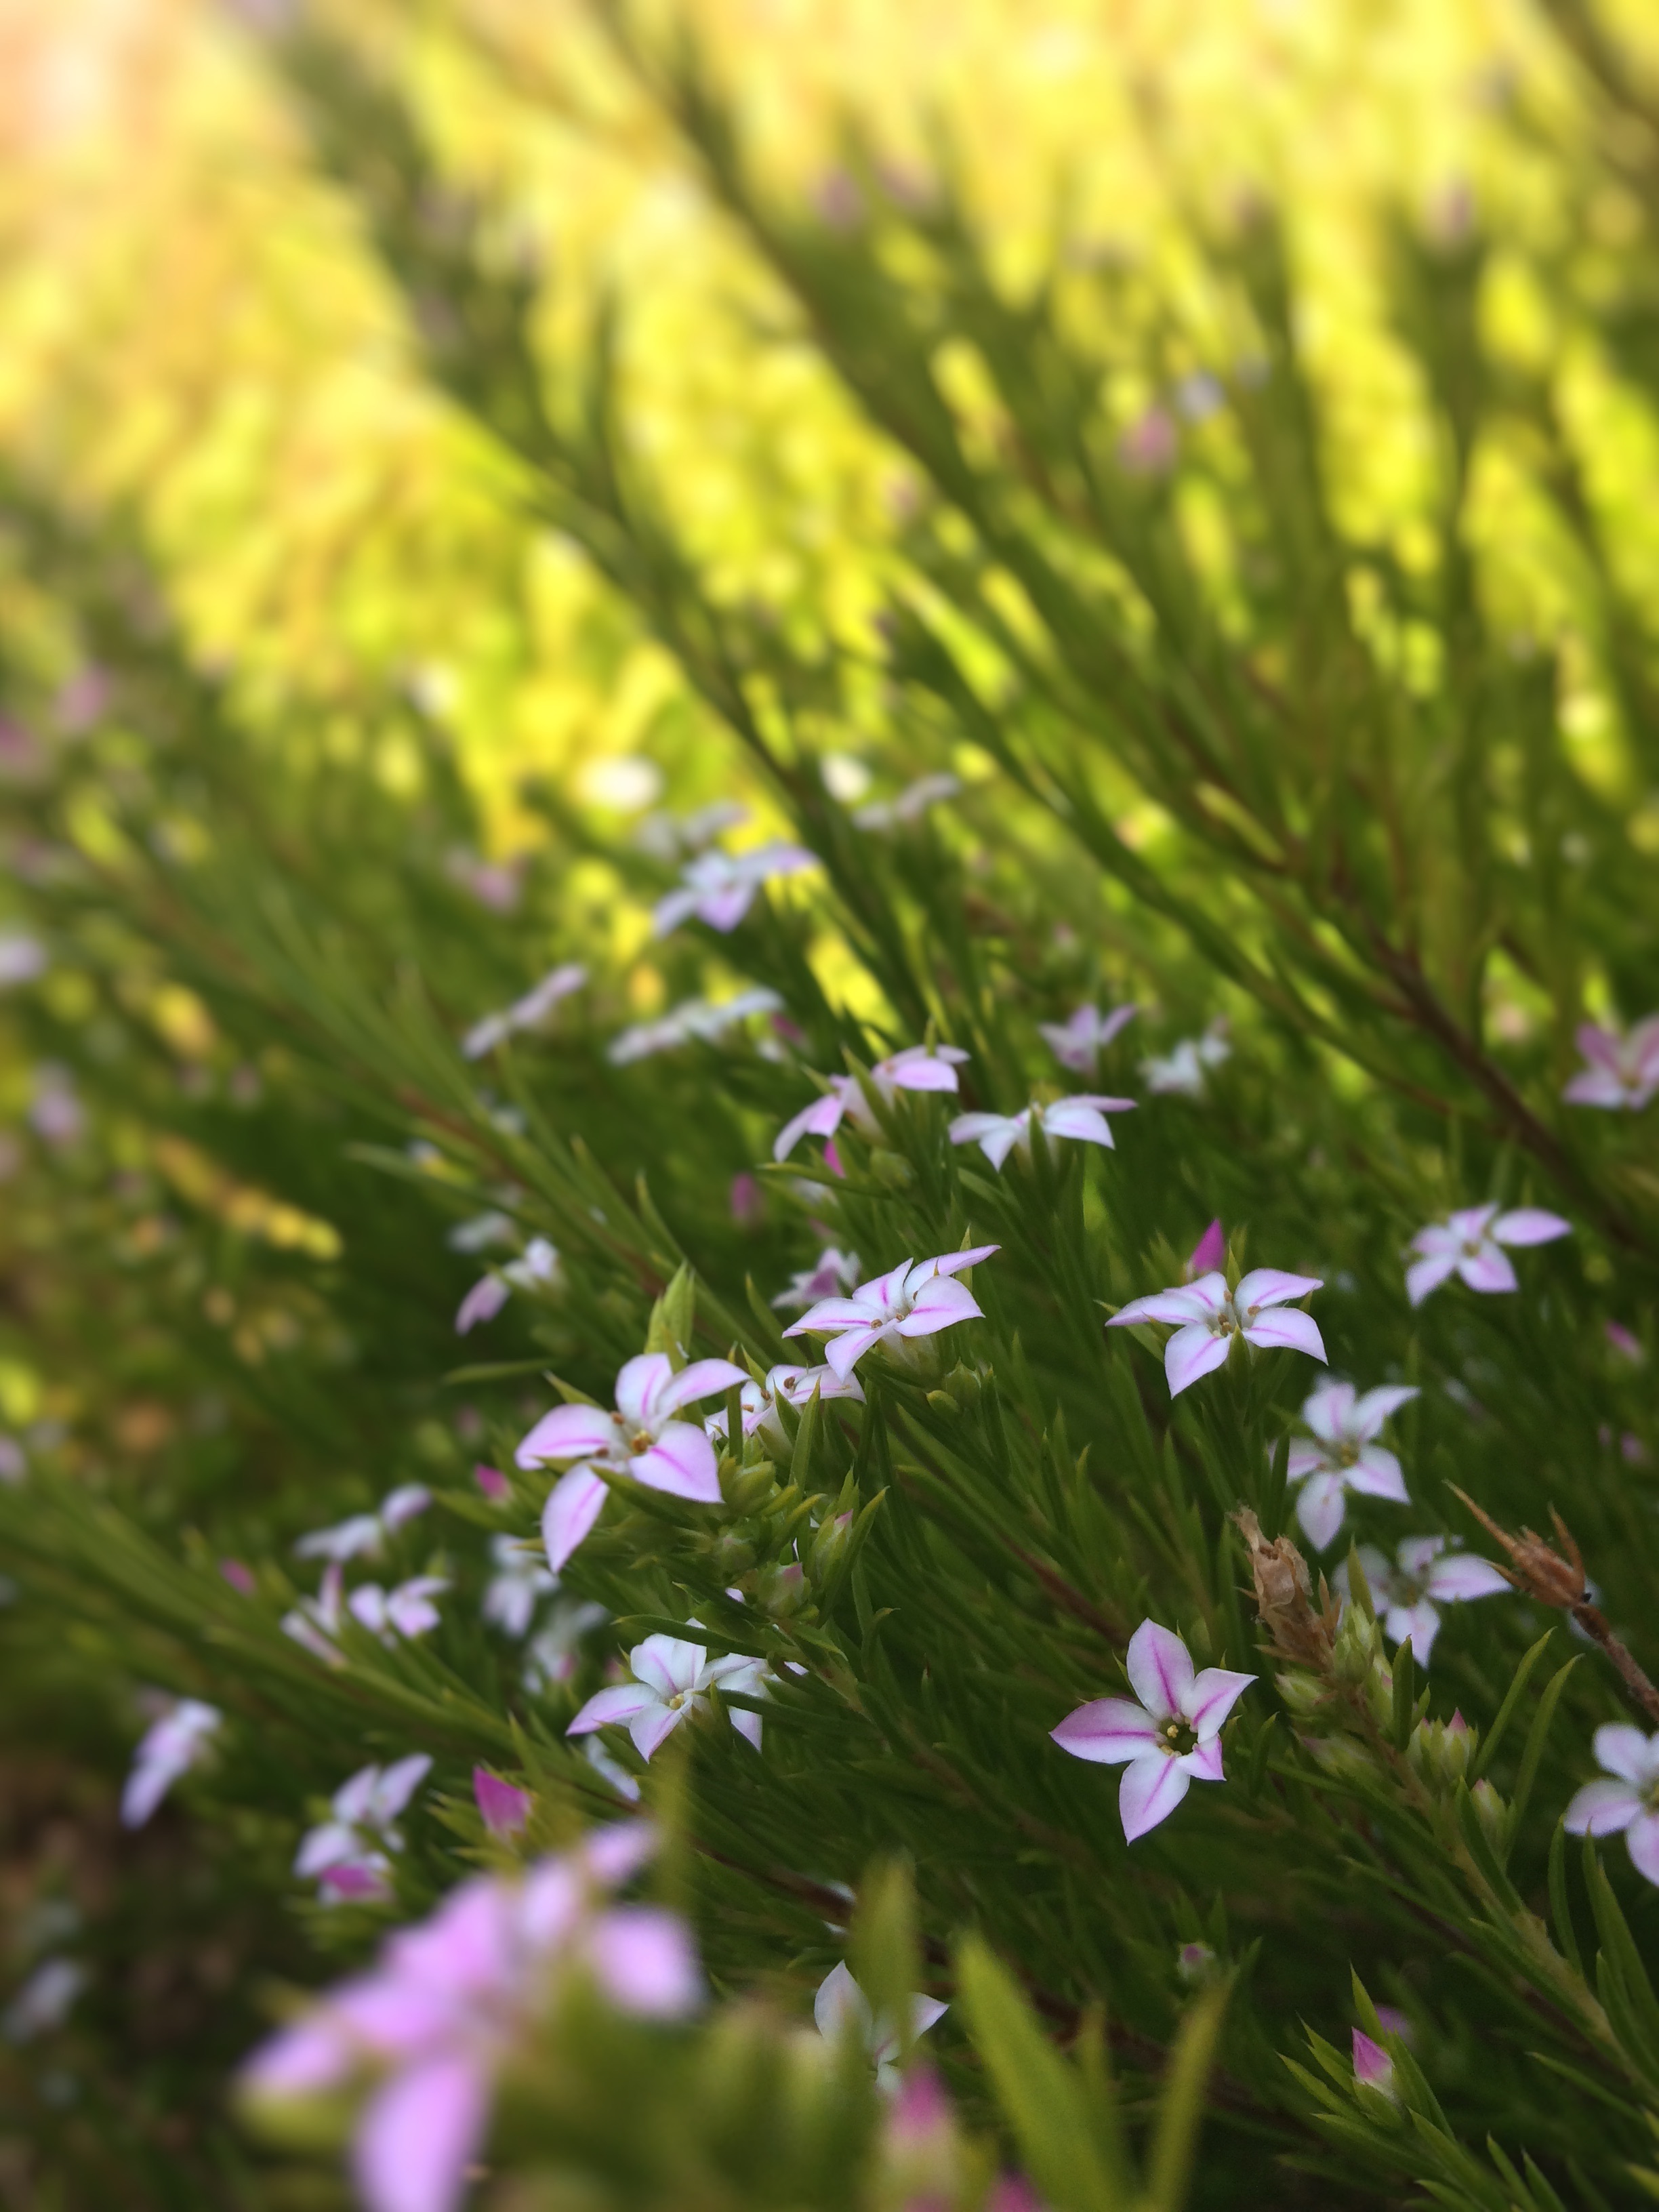
nature, grass, blossom, plant, field, lawn, meadow, prairie, flower, bush, spring, green, herb, botany, pink, flora, wildflower, flowers, macro photography, flowering plant, grass family, land plant